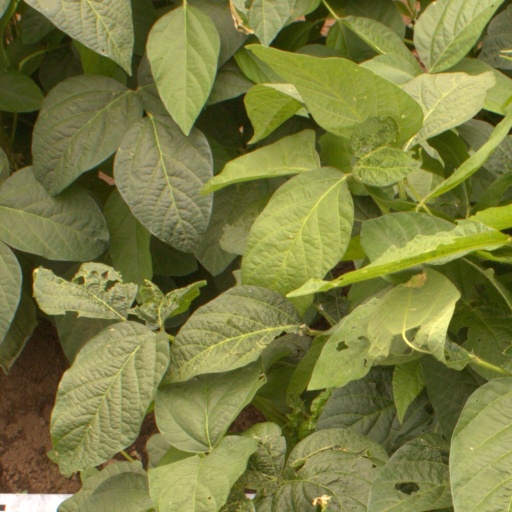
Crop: soybean